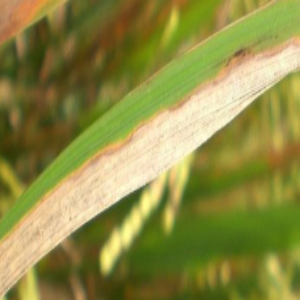
Disease: Bacterialblight